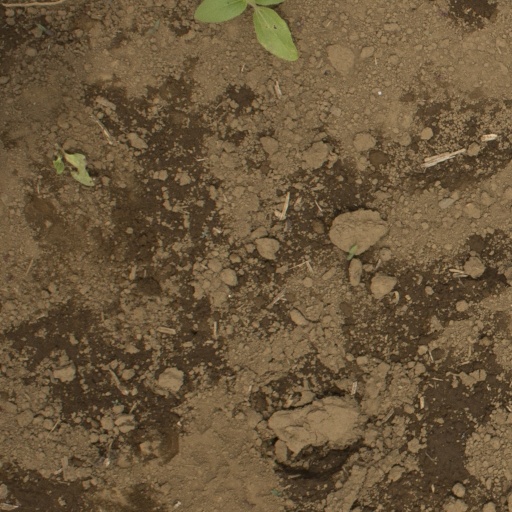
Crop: Jerusalem artichoke